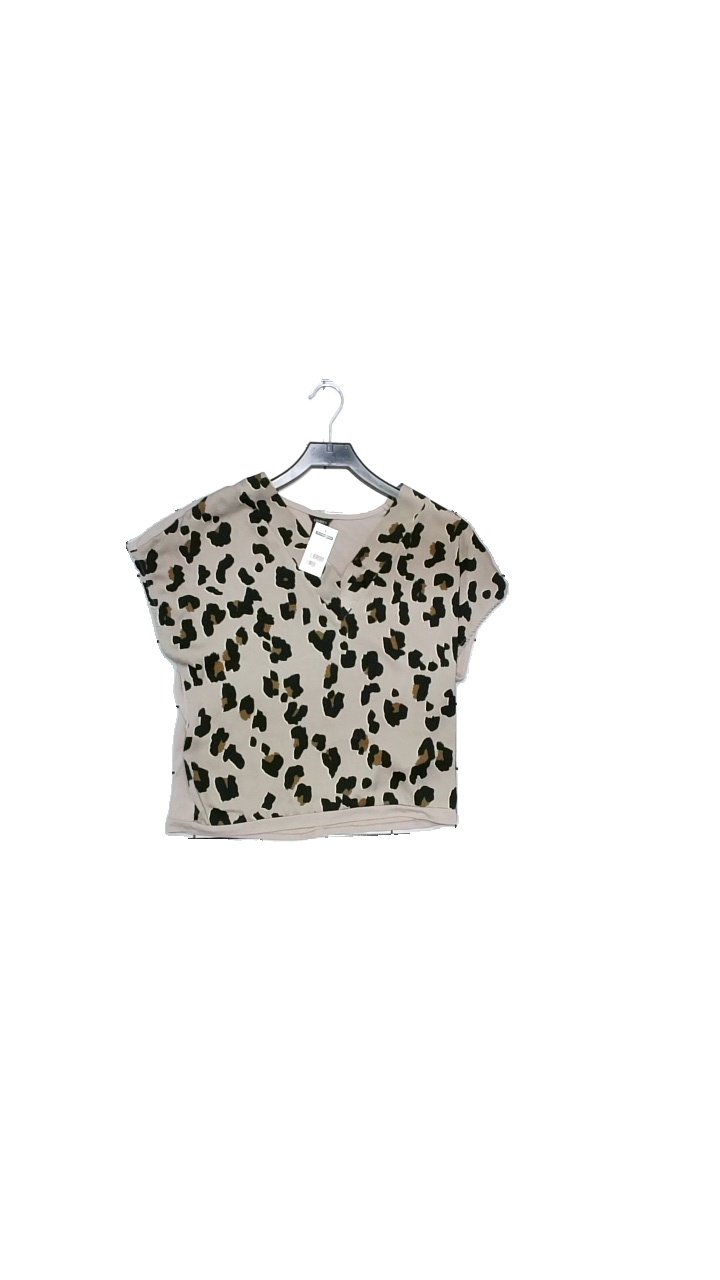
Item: Top (Ladies)
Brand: Lindex
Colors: Beige, Brown, Multicolor
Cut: V-collar
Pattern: Animal print
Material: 100% polyester
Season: All
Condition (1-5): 4
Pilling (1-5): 4
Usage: Reuse
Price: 50-100